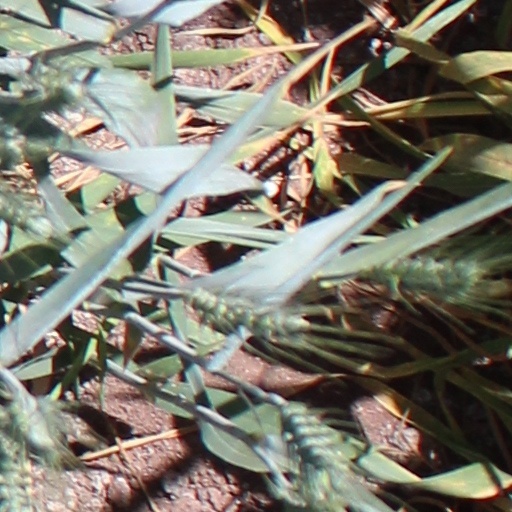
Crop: wheat